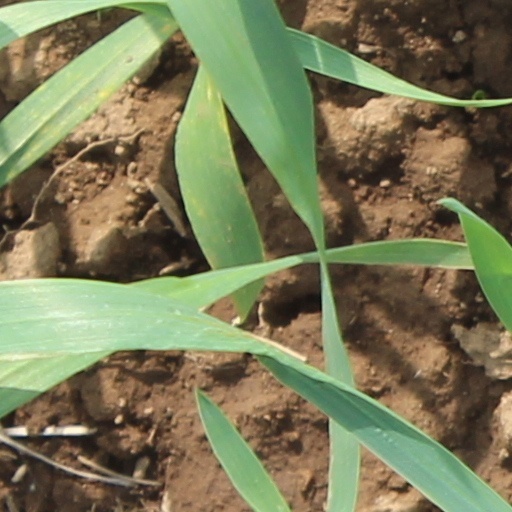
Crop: wheat